Robertson Stewart

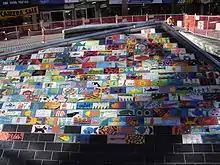
The second Stewart Fountain just before its demolition

In the 1960s, Stewart offered to fund the erection of a fountain on a small public reserve on the corner of Colombo, High, and Hereford Streets. This was built in the early 1970s, Stewart finally putting up NZ$14,000, his first philanthropic contribution to Christchurch.